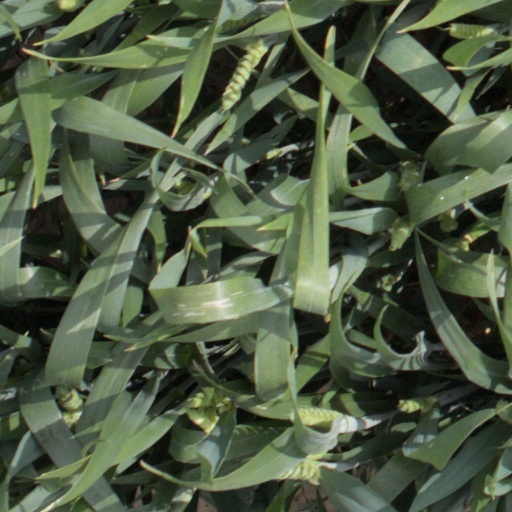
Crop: wheat